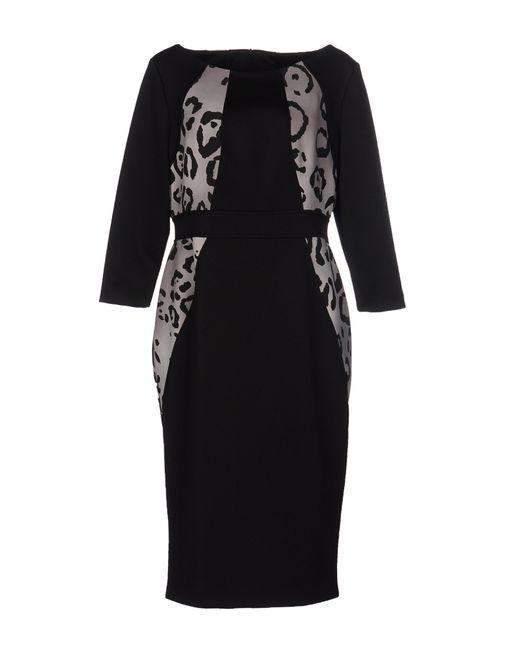
schwarzes langes Kleid mit Rundhalsausschnitt und Gürtel